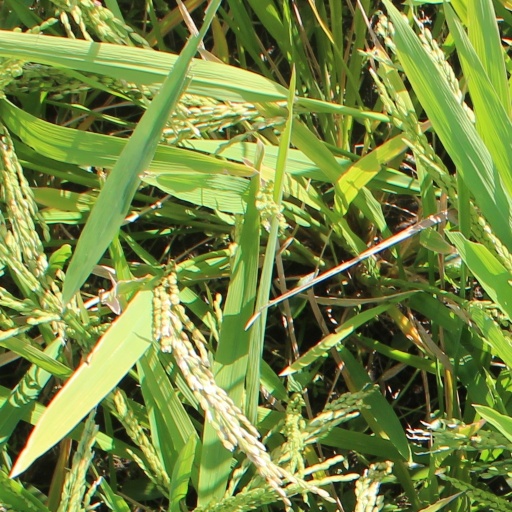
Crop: rice